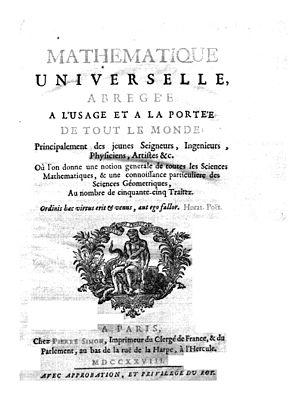
Le père Louis Bertrand Castel est un savant jésuite, mathématicien, physicien et journaliste, né à Montpellier le 11 novembre 1688 et mort à Paris le 11 janvier 1757.